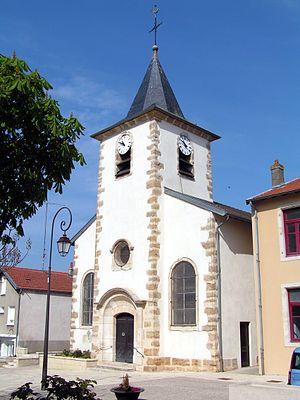
Église, Seichamps, Meurthe-et-Moselle, France
Seichamps est une commune française située dans le département Meurthe-et-Moselle en région Grand Est.